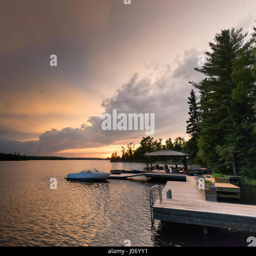
boats moored at a dock in the lake